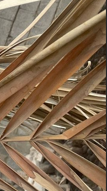
Label: Magnesium Deficiency